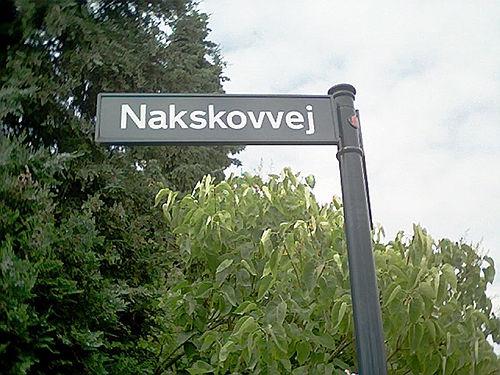
Weather: cloudy or overcast